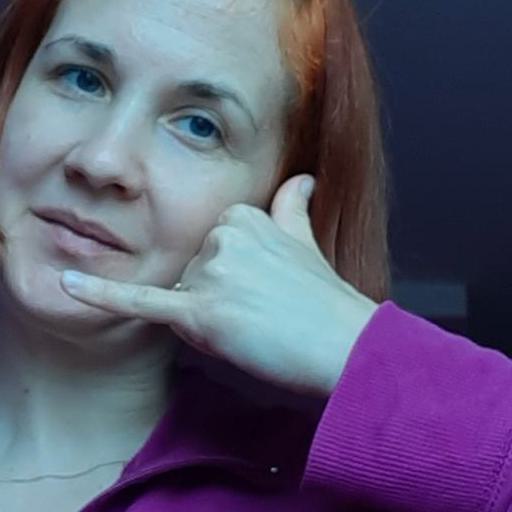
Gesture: call